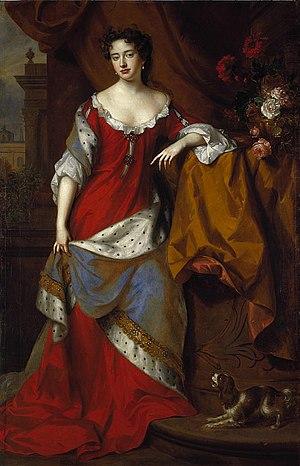
John Churchill, né le 26 mai 1650 à Musbury en Angleterre et mort le 16 juin 1722 à Cumberland Lodge en Angleterre, comte puis 1ᵉʳ duc de Marlborough, est un général et homme politique anglais dont la carrière s’étend sur le règne de cinq monarques du XVIIᵉ au XVIIIᵉ siècle. D’abord page à la cour de la maison Stuart, il sert loyalement le duc d'York au cours des années 1670 et au début des années 1680, gagnant promotions militaires et politiques par son courage et son habileté diplomatique. Son rôle dans la défaite de la rébellion de Monmouth en 1685 contribue à l’accession de Jacques II au trône, mais Churchill abandonne trois ans plus tard son mentor catholique pour les protestants hollandais et Guillaume d'Orange. Récompensé pour son aide à l’accession au trône de Guillaume III avec le comté de Marlborough, il se distingue dans les premières années de la guerre de Neuf Ans ; cependant, la persistance du jacobitisme provoque sa chute et son emprisonnement temporaire à la tour de Londres. Ce n'est qu'à l’arrivée sur le trône de la reine Anne, en 1702, que Marlborough atteint l'apogée de ses pouvoirs et s'assure gloire et fortune.